Efficient coding hypothesis

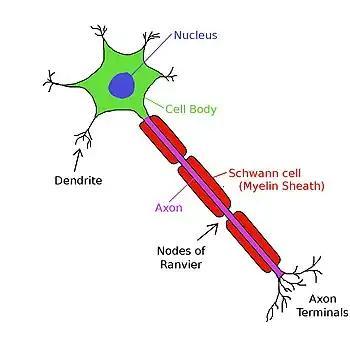

The development of Barlow's hypothesis was influenced by information theory introduced by Claude Shannon only a decade before. Information theory provides a mathematical framework for analyzing communication systems. It formally defines concepts such as information, channel capacity, and redundancy. Barlow's model treats the sensory pathway as a communication channel where neuronal spiking is an efficient code for representing sensory signals. The spiking code aims to maximize available channel capacity by minimizing the redundancy between representational units. H. Barlow was not the first to introduce the idea. It already appears in a 1954 article written by F. Attneave.